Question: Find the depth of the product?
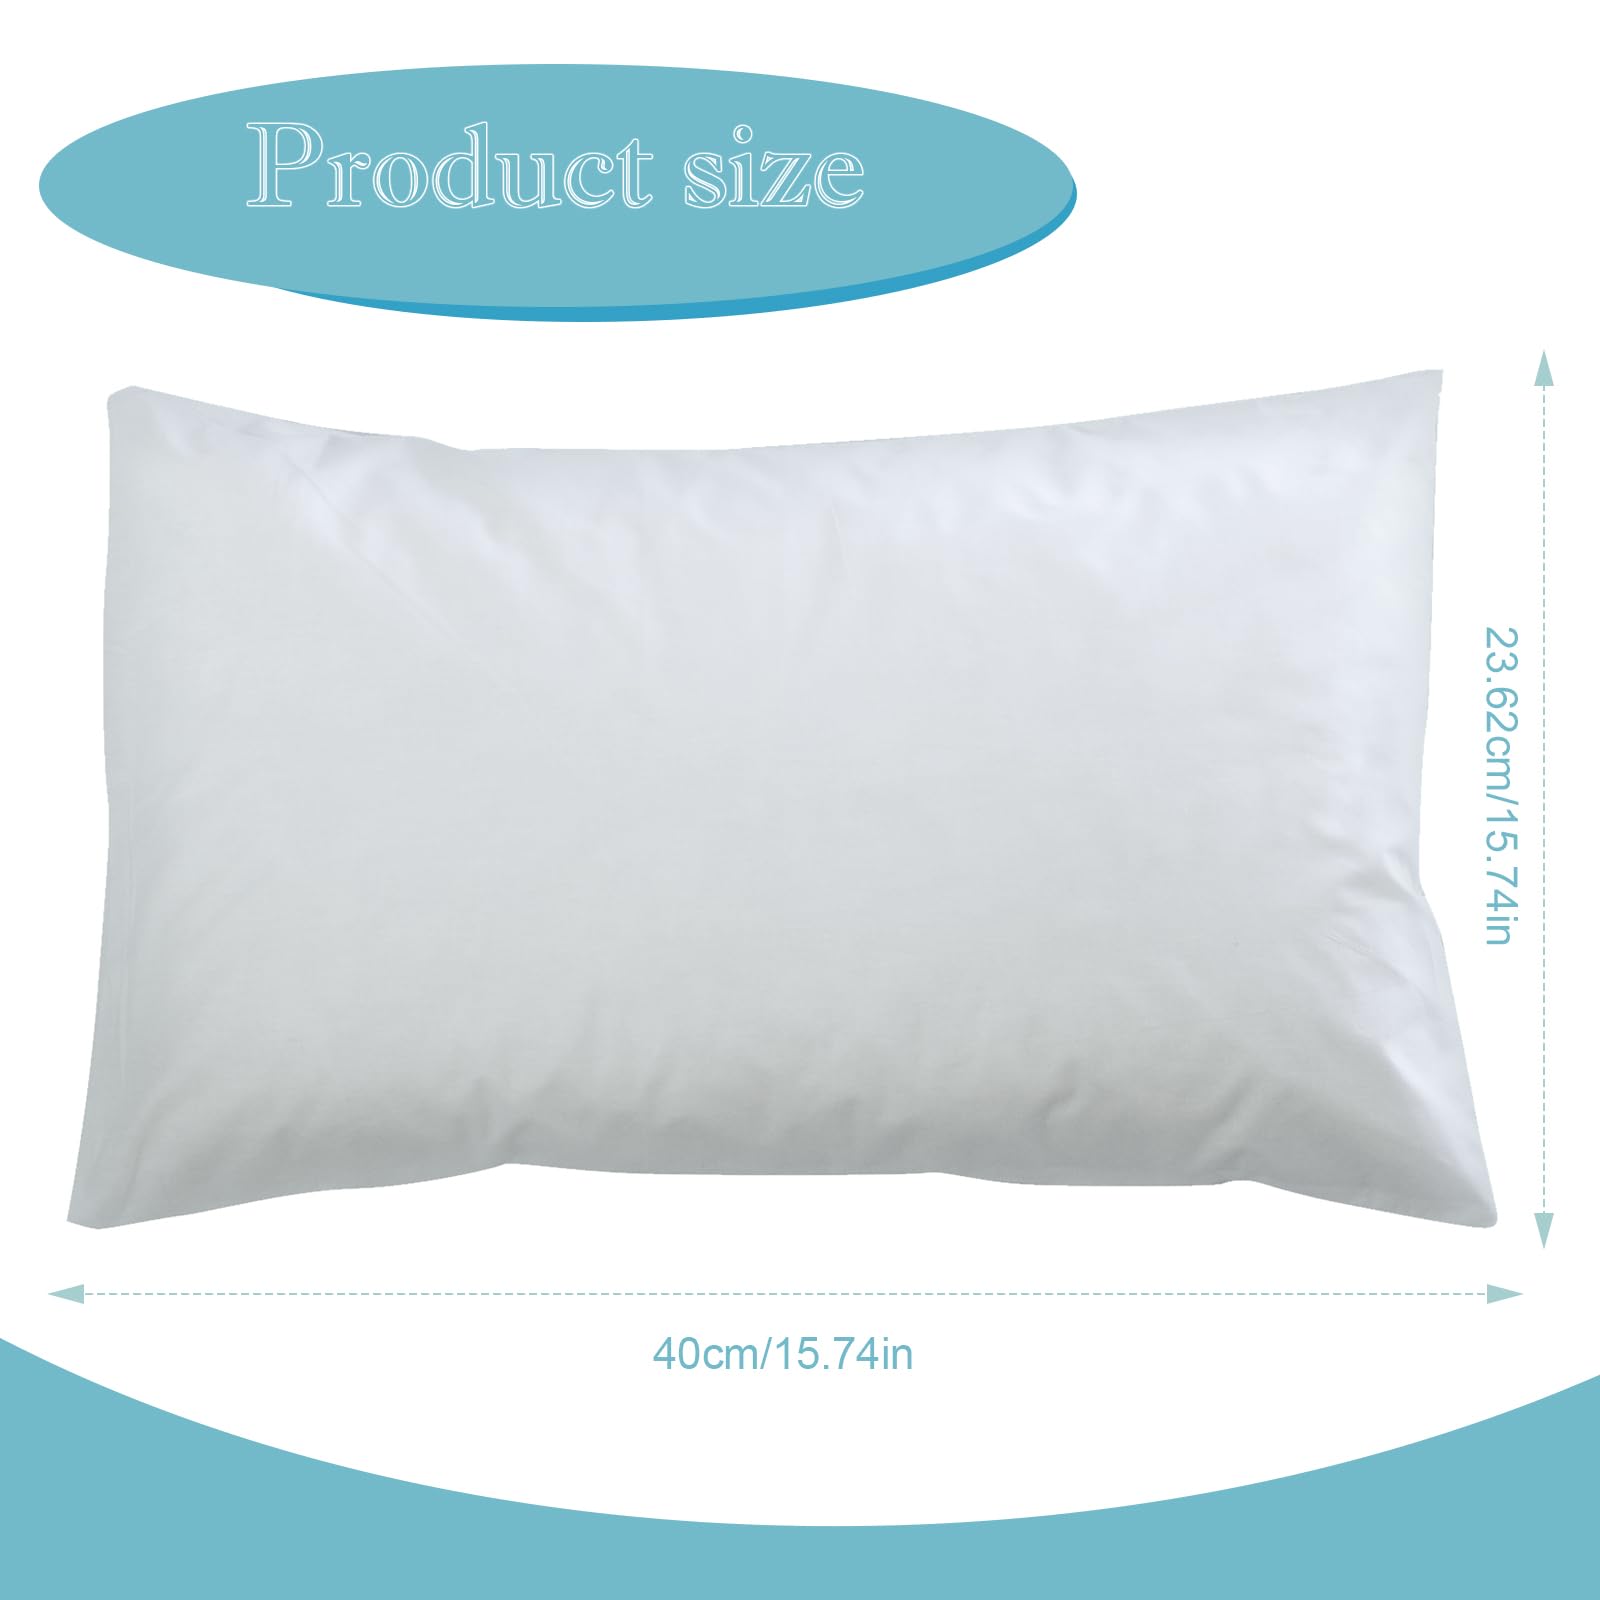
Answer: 40.0 centimetre